United Services Recreation Ground

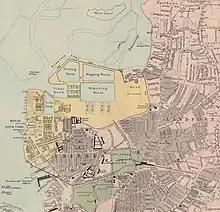
The United Services Recreation Ground is seen on this map by George Washington Bacon (captioned "Recreation Ground", running adjacent to St. Michaels Road).

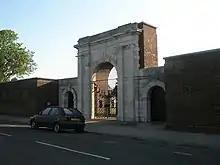
The gated archway, in Burnaby Road, serves as the main entrance to the ground. The gate was previously part of King James' Gate, which stood in Broad Street and was the entrance to Old Portsmouth.

Located to the north of Old Portsmouth, the area the ground occupies was previously a sea inlet in the 17th century, across which a dam was built; this dam allowed the sea into the inlet when the tide came in, and when the tide went back out the dam was closed and the water was only allowed to escape under a watermill, named King's Mill, which powered the production of grain in the mill. After this, the land was gradually reclaimed from the sea.